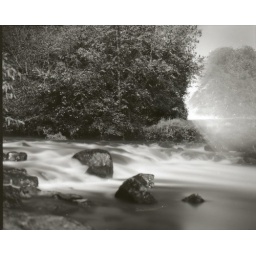
night shot taken under Aghade bridge light on right is from a house behind trees